Geordie (band)

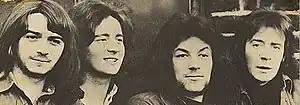
Geordie in 1973. L–R: Brian Gibson, Tom Hill, Brian Johnson, and Vic Malcolm.

Geordie are a British rock band from Newcastle upon Tyne initially active in the 1970s with notable songs such as "Don't Do That", "All Because of You", "Can You Do It", "Electric Lady" and "Goodbye Love".